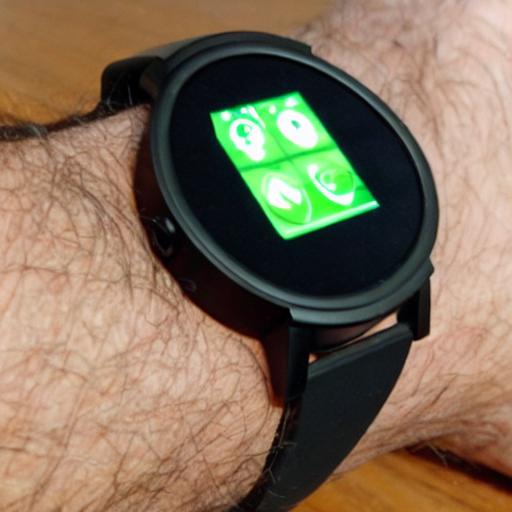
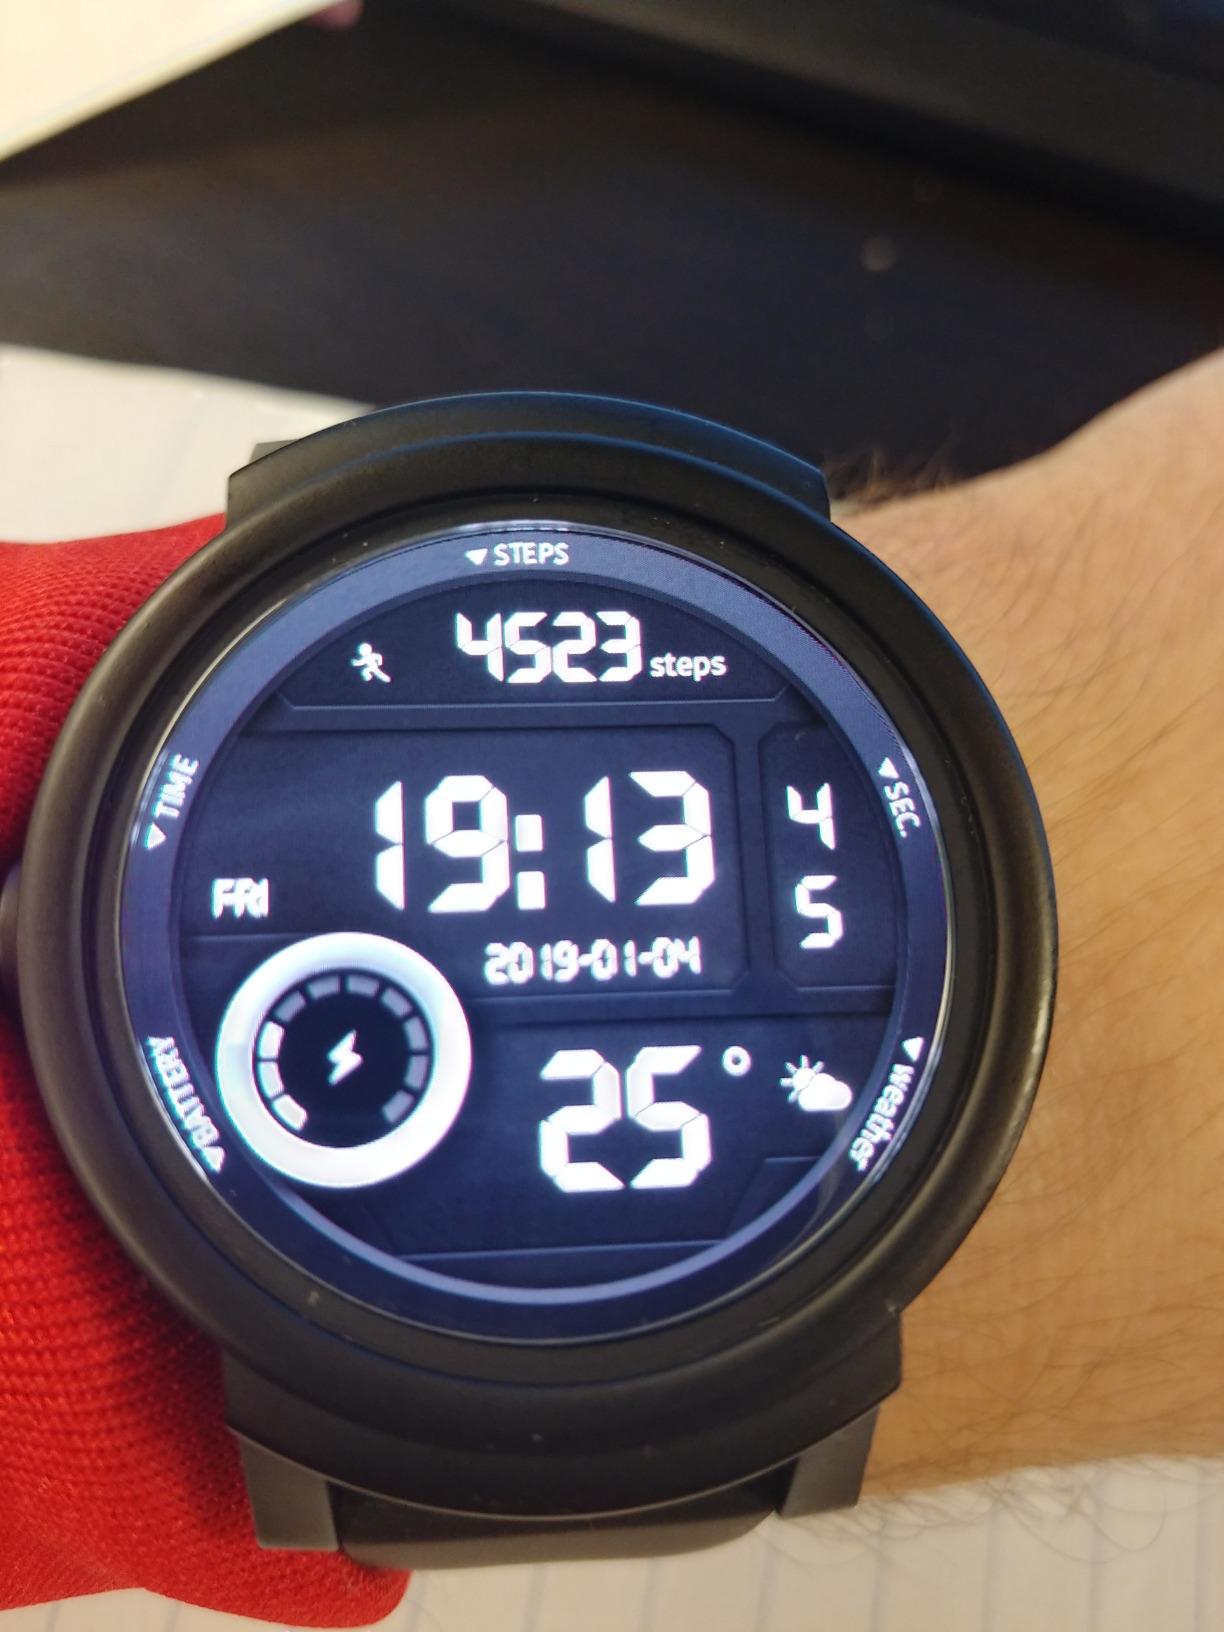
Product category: smartwatch
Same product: no